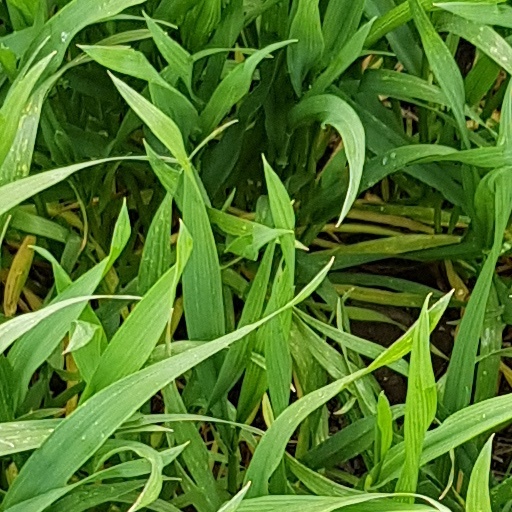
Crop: wheat